Question: Please indicate a possible affordance area of the book that can be used for holding.
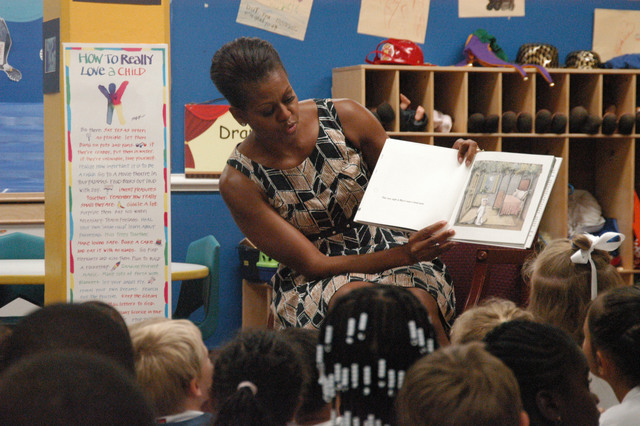
Answer: [348.5, 134, 557.5, 247]